Utah State Route 103

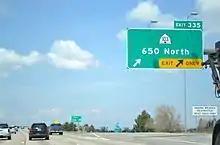
The SR-103 exit from northbound I-15

The new alignment, which the state felt was a major connector to a federal military institution, Hill Air Force Base, from U.S. Route 91 (US-91) and I-15 was chosen as a state highway US-91, before the formation of I-15, was the major thoroughfare through Utah, connecting it to California and Montana. SR-103 was then designated onto its alignment, adding to the Utah state route system. Prior to designation, the alignment of 600 North went from U.S. Route 91 and uninterrupted until the Hill Air Force Base. In 1964, a year prior to designation, a concrete culvert bridge was constructed over the Davis Weber Canal. The two bridges for I-15's southbound and northbound roadways were built in 1966 and are two concrete continuous tee beam overpasses.